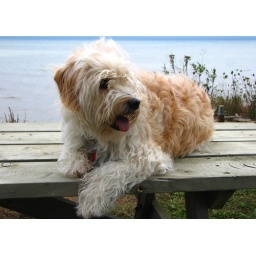
Goombah thinks picnic table tops are for sitting on.  Lake Erie is in the background.